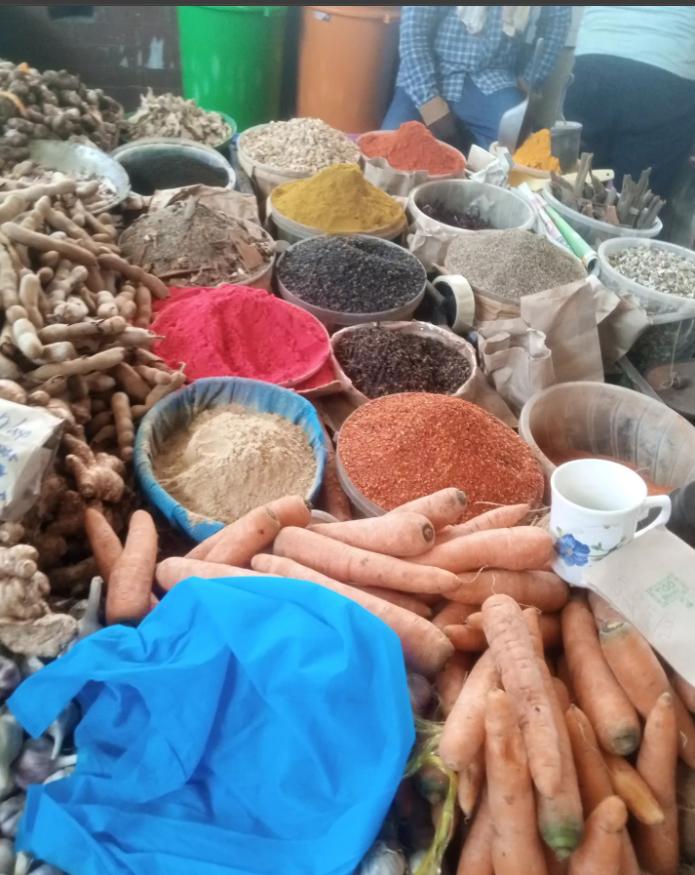
Meza ya soko imejaa viungo na mboga kwa wingi. Kuna vyombo vya plastiki na mkeka ya kiasili, vikibeba viungo vya rangi tofauti ikiwa ni pamoja na pilipili ya unga, binzari na iliki. Mboga safi kama karoti na mizizi ya tangawizi zimepangwa upande mmoja, zikiwa na rangi angavu. Kando ya mboga kuna mkeka wa buluu au kitambaa kilichokunjwa. Watu wawili wanaonekana kusimama nyuma ya meza, huenda wakawa ni wauzaji au pia wateja.